Salaar: Part 1 – Ceasefire

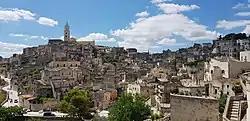
A part of "Salaar: Part 1 – Ceasefire" was filmed in Matera, Italy.

Principal photography commenced on 27 January 2021 at a set in Godavarikhani, a town in Telangana. Haasan joined the production two days later. An action sequence featuring Prabhas was reportedly filmed. A day later, an on-set picture of Prabhas was leaked to social media and went viral, prompting tight security to be arranged during filming. On 8 February, cinematographer Bhuvan Gowda announced that the first leg had concluded.